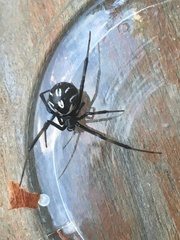
Species: Lactrodectus_hesperus